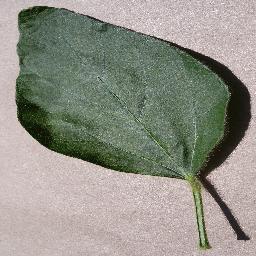
Label: Soybean___healthy